Mélanie Calvat

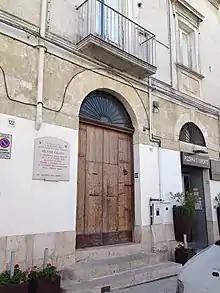
The house, located in Altamura, where on 14 December 1904 Mélanie Calvat was found dead

On 14 December 1904 Calvat was found dead in her home in Altamura. She was interred in Altamura under a marble monument with a bas-relief depicting the Virgin Mary welcoming the shepherdess of La Salette into heaven.